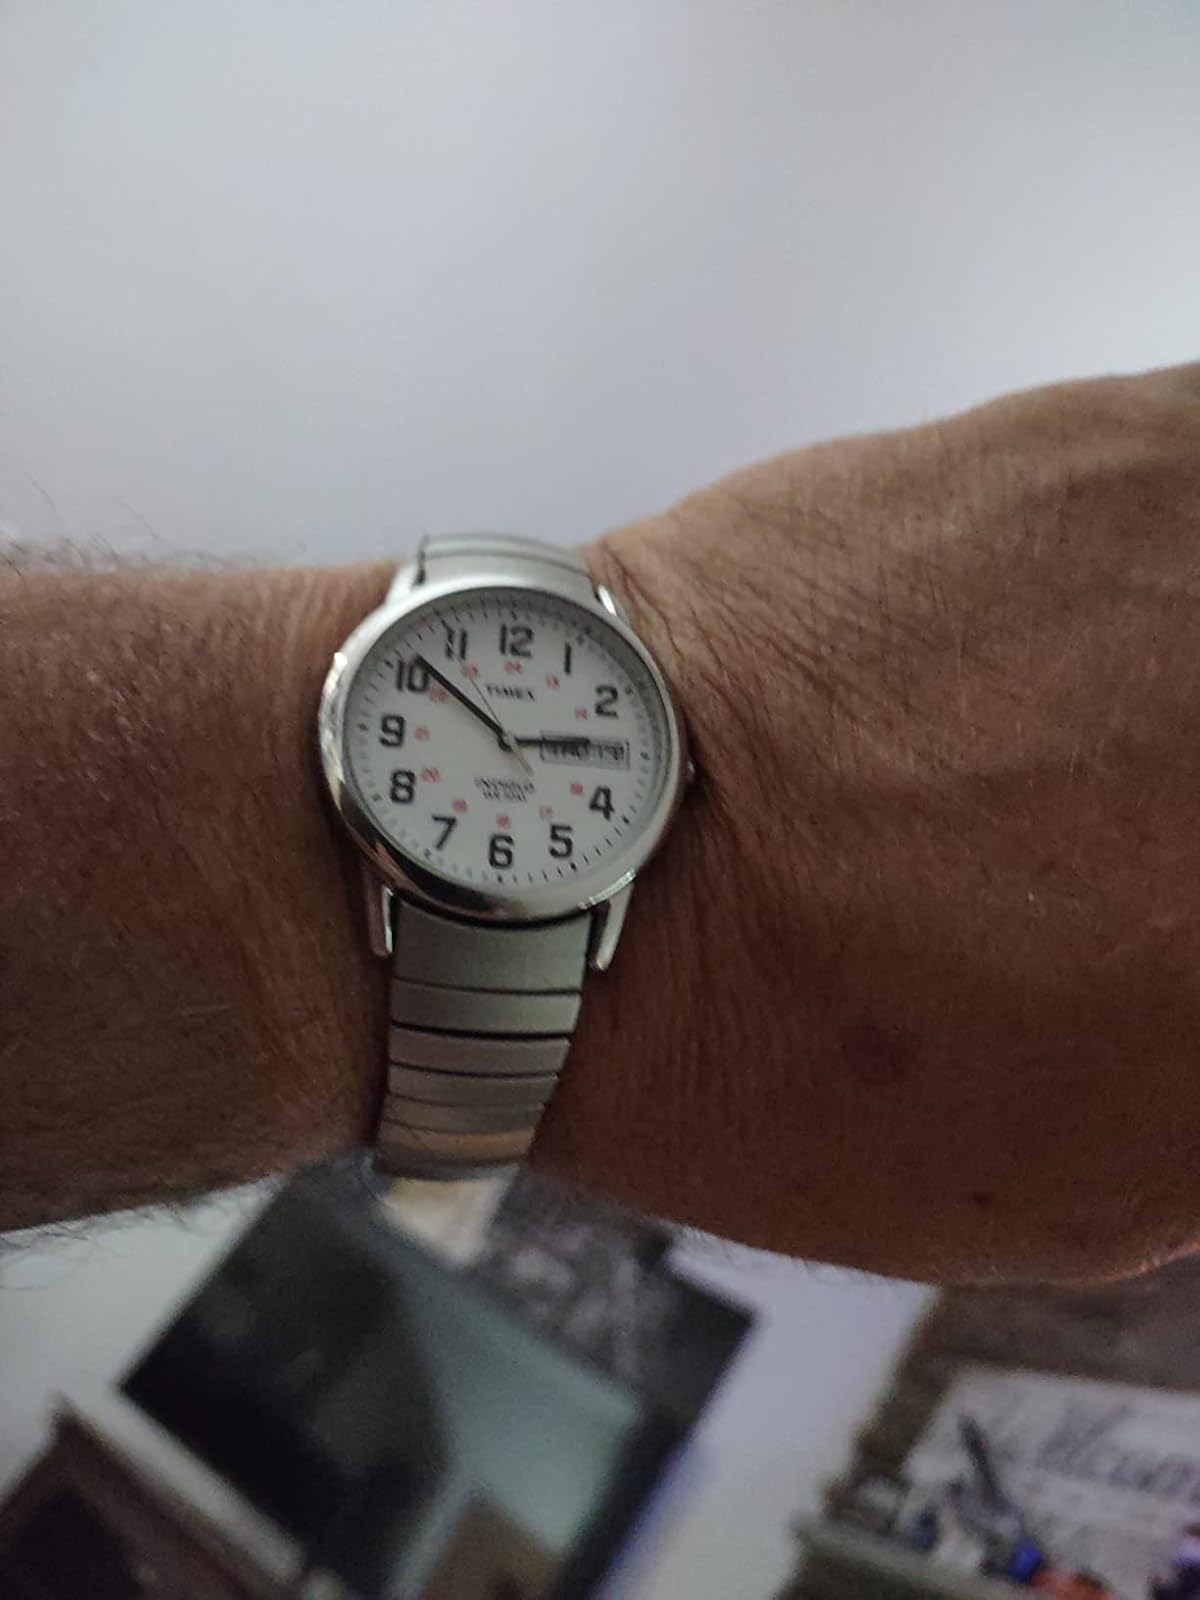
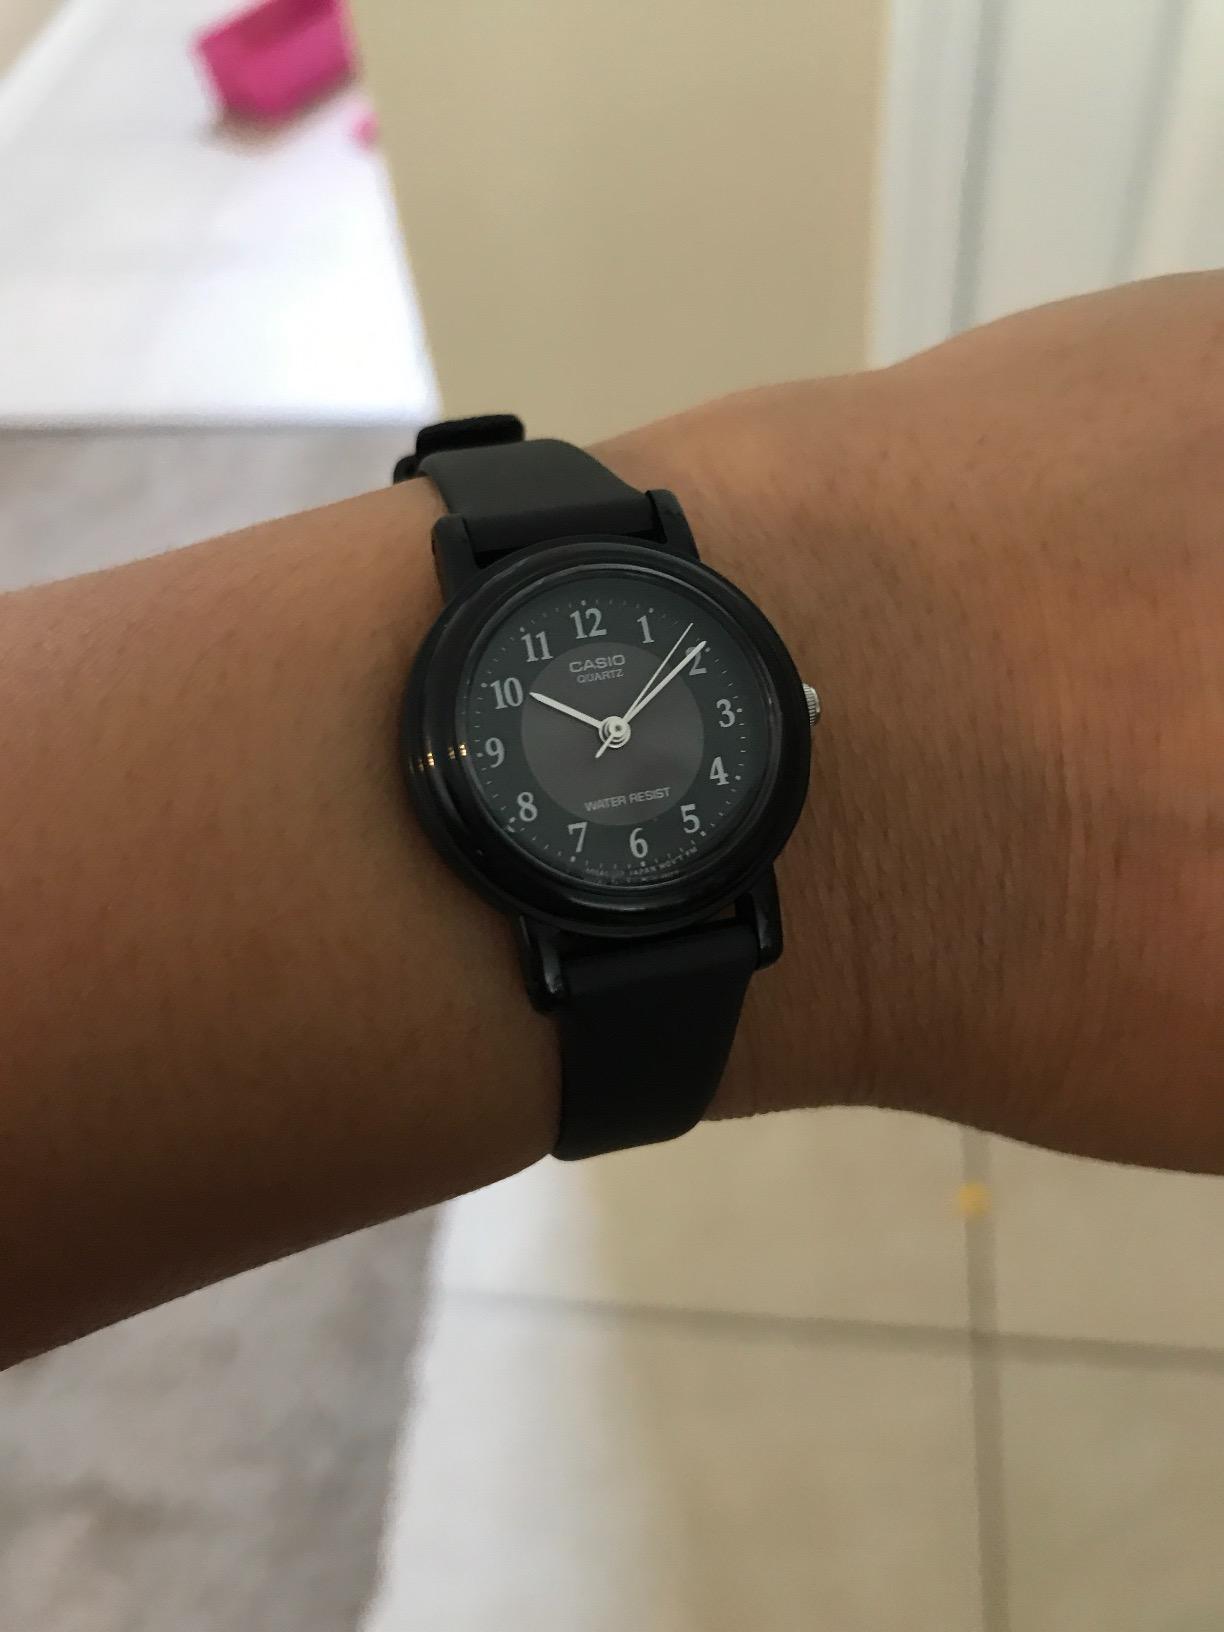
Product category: accessories_watch
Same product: no